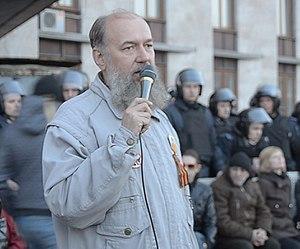
Vladimir Makovitch, né le 4 août 1962 en République socialiste soviétique d'Ukraine et mort le 12 mars 2017 à Donetsk, est le président du Conseil suprême de la République populaire de Donetsk par intérim en juillet 2014.